Paul Bender (bass)

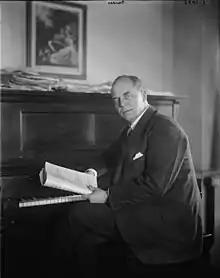
Bender

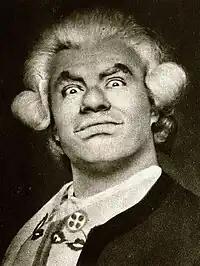
As the Baron Ochs von Lerchenau in "Der Rosenkavalier", from a 1923 magazine

Paul Bender (28 July 1875 – 25 November 1947) was a German operatic bass.